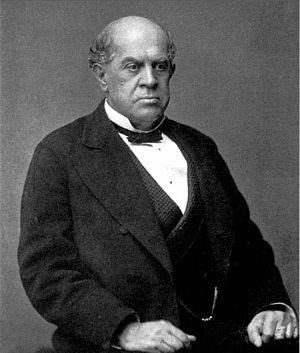
Domingo Faustino Sarmiento était un militant, intellectuel, écrivain, militaire et homme d’État argentin, et le septième président de la République Argentine. Ses écrits couvrent un large éventail de genres et de thèmes, allant du journalisme à l’autobiographie, et de la philosophie politique à l’historiographie. Il faisait partie d’un groupe d’intellectuels, connu sous l’appellation Génération de 1837, qui eut une grande influence sur l’Argentine du XIXᵉ siècle. Mais c’est aux questions d’instruction publique que Sarmiento lui-même s’intéressait au premier chef, à telle enseigne qu'on le surnomme parfois le maître d’école de l’Amérique latine. Comme écrivain, son influence fut également considérable sur la littérature de cette partie méridionale de l’Amérique du Sud.
Facundo est un ouvrage écrit en 1845 par l'homme politique et écrivain argentin Domingo Faustino Sarmiento, au cours de son deuxième exil au Chili. C’est une œuvre clef de la littérature hispano-américaine : outre sa valeur littéraire, le livre fournit une analyse du développement politique, économique et social de l’Amérique du Sud, de sa modernisation, de son potentiel et de sa culture. Comme l’indique son titre, c’est à travers le prisme d’une dichotomie entre civilisation et barbarie que Facundo s’attache à analyser les conflits qui se firent jour en Argentine aussitôt après l’indépendance du pays, proclamée en 1816. Le chercheur cubano-américain Roberto González Echevarría qualifia l’œuvre comme « le livre le plus important qui ait été écrit par un latino-américain, en quelque discipline ou en quelque genre que ce soit ».